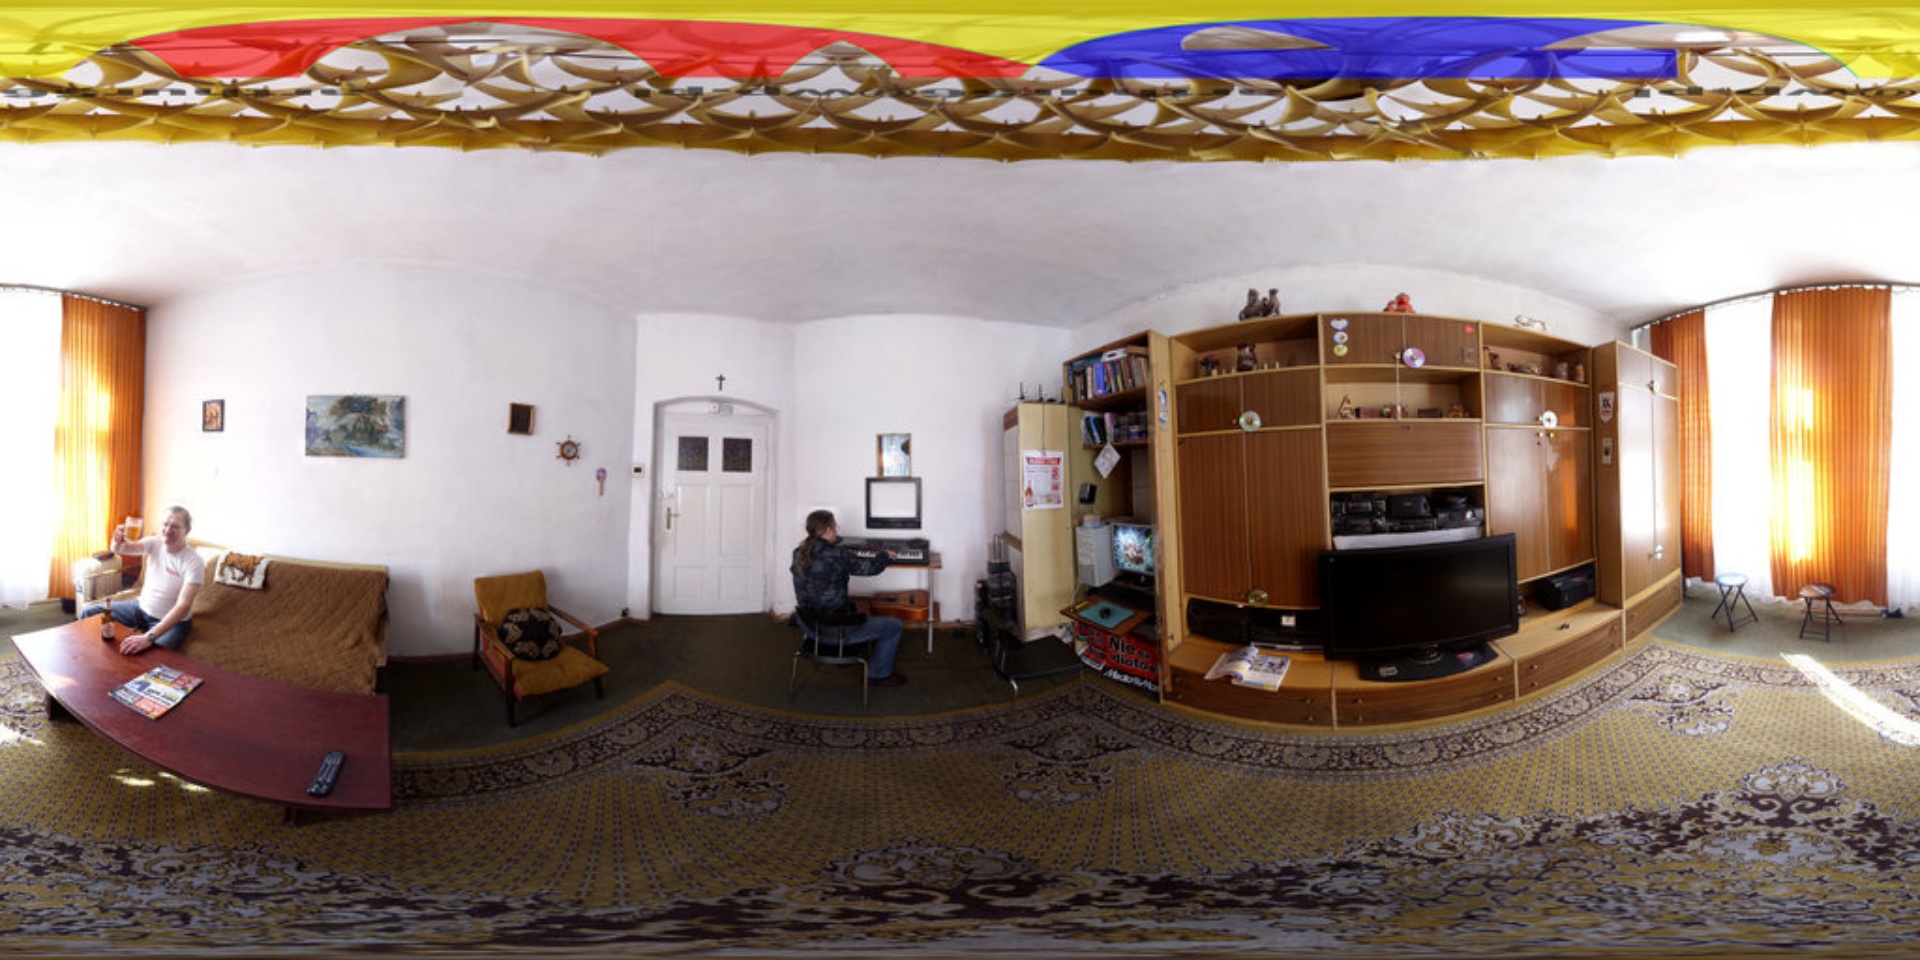
Referred object: The person in white clothes

Referred object: the black flat-screen TV

Referred object: turn right; the TV is on the shelving unit beside the stereo